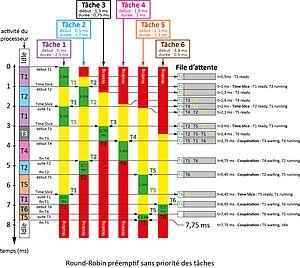
Exemple de fonctionnement d'un ordonnanceur préemptif Round-Robin avec un quantum de temps de 1ms, basé sur l'exemple présenté sur la page wikipédia EN associée. 6 tâches de début et durées d'exécutions différentes sont confiées à l'ordonnanceur pour une exécution multitâche.
Le tourniquet est un algorithme d'ordonnancement courant dans les systèmes d'exploitation et est adapté aux systèmes travaillant en temps partagés.